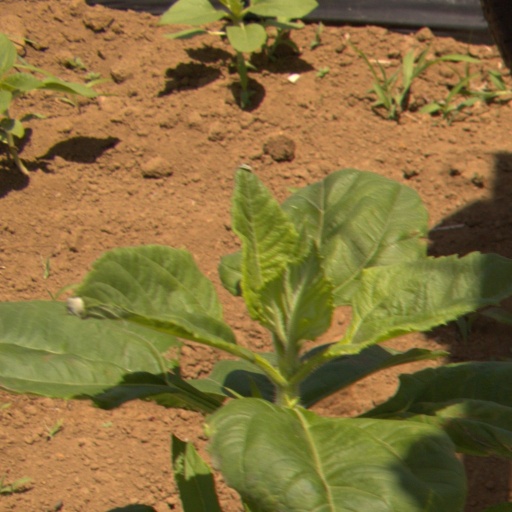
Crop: Jerusalem artichoke